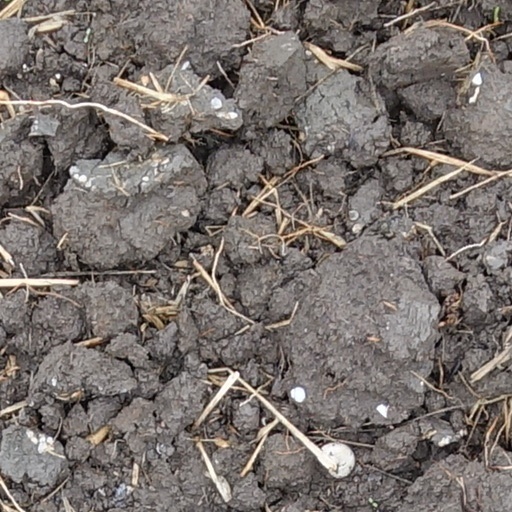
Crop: wheat